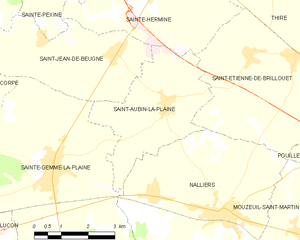
Carte des communes françaises Saint-Aubin-la-Plaine